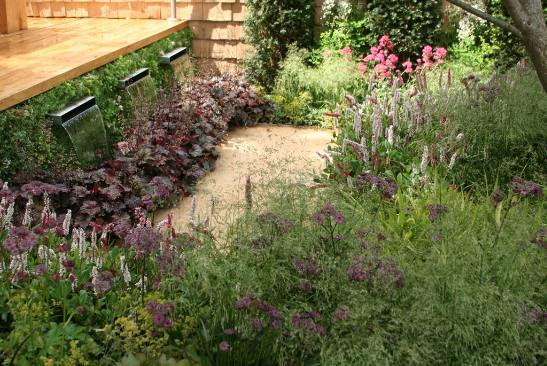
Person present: No